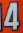
Number: 4